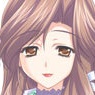
Portrait style: Anime Portrait